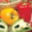
Label: sweet_pepper